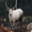
Label: deer